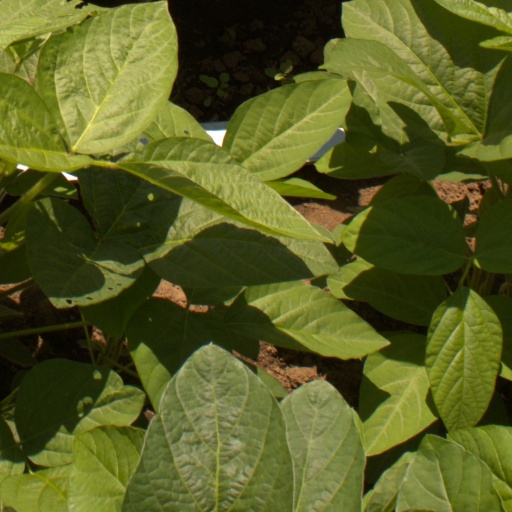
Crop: soybean